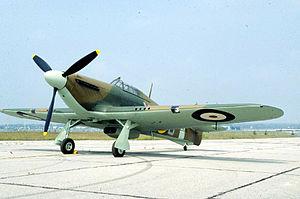
Le Hawker Hurricane fut le premier chasseur monoplan de la Royal Air Force. Il s'illustra en particulier lors de la bataille d'Angleterre, durant la Seconde Guerre mondiale. Un total de 14 583 exemplaires furent construits, utilisés par plusieurs forces aériennes alliées.